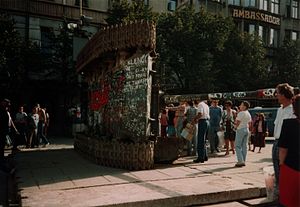
Solidarność
Logoet for Solidarność malet på en væltet T-55 i Prag i 1990
Solidarność er et polsk fagforbund, grundlagt i september 1980 og oprindelig ledet af Lech Wałęsa. I 1980'erne samlede det en bred antikommunistisk social bevægelse med medlemmer lige fra Den romersk-katolske kirke på den ene side til socialister på den anden. Forbundet blev støttet af organisationen for intellektuelle dissidenter og var baseret på ikke-voldelig modstand.